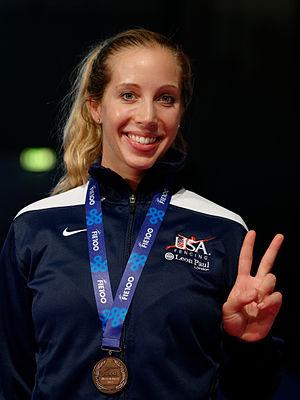
L'Américaine Mariel Zagunis à la cérémonie de remise des médailles du sabre féminin par équipes aux championnats du monde d'escrime 2013 au Syma Hall à Budapest, le 12 août 2013.
Mariel Leigh Zagunis, née le 3 mars 1985 à Beaverton dans l'Oregon, est une escrimeuse américaine, pratiquant le sabre.